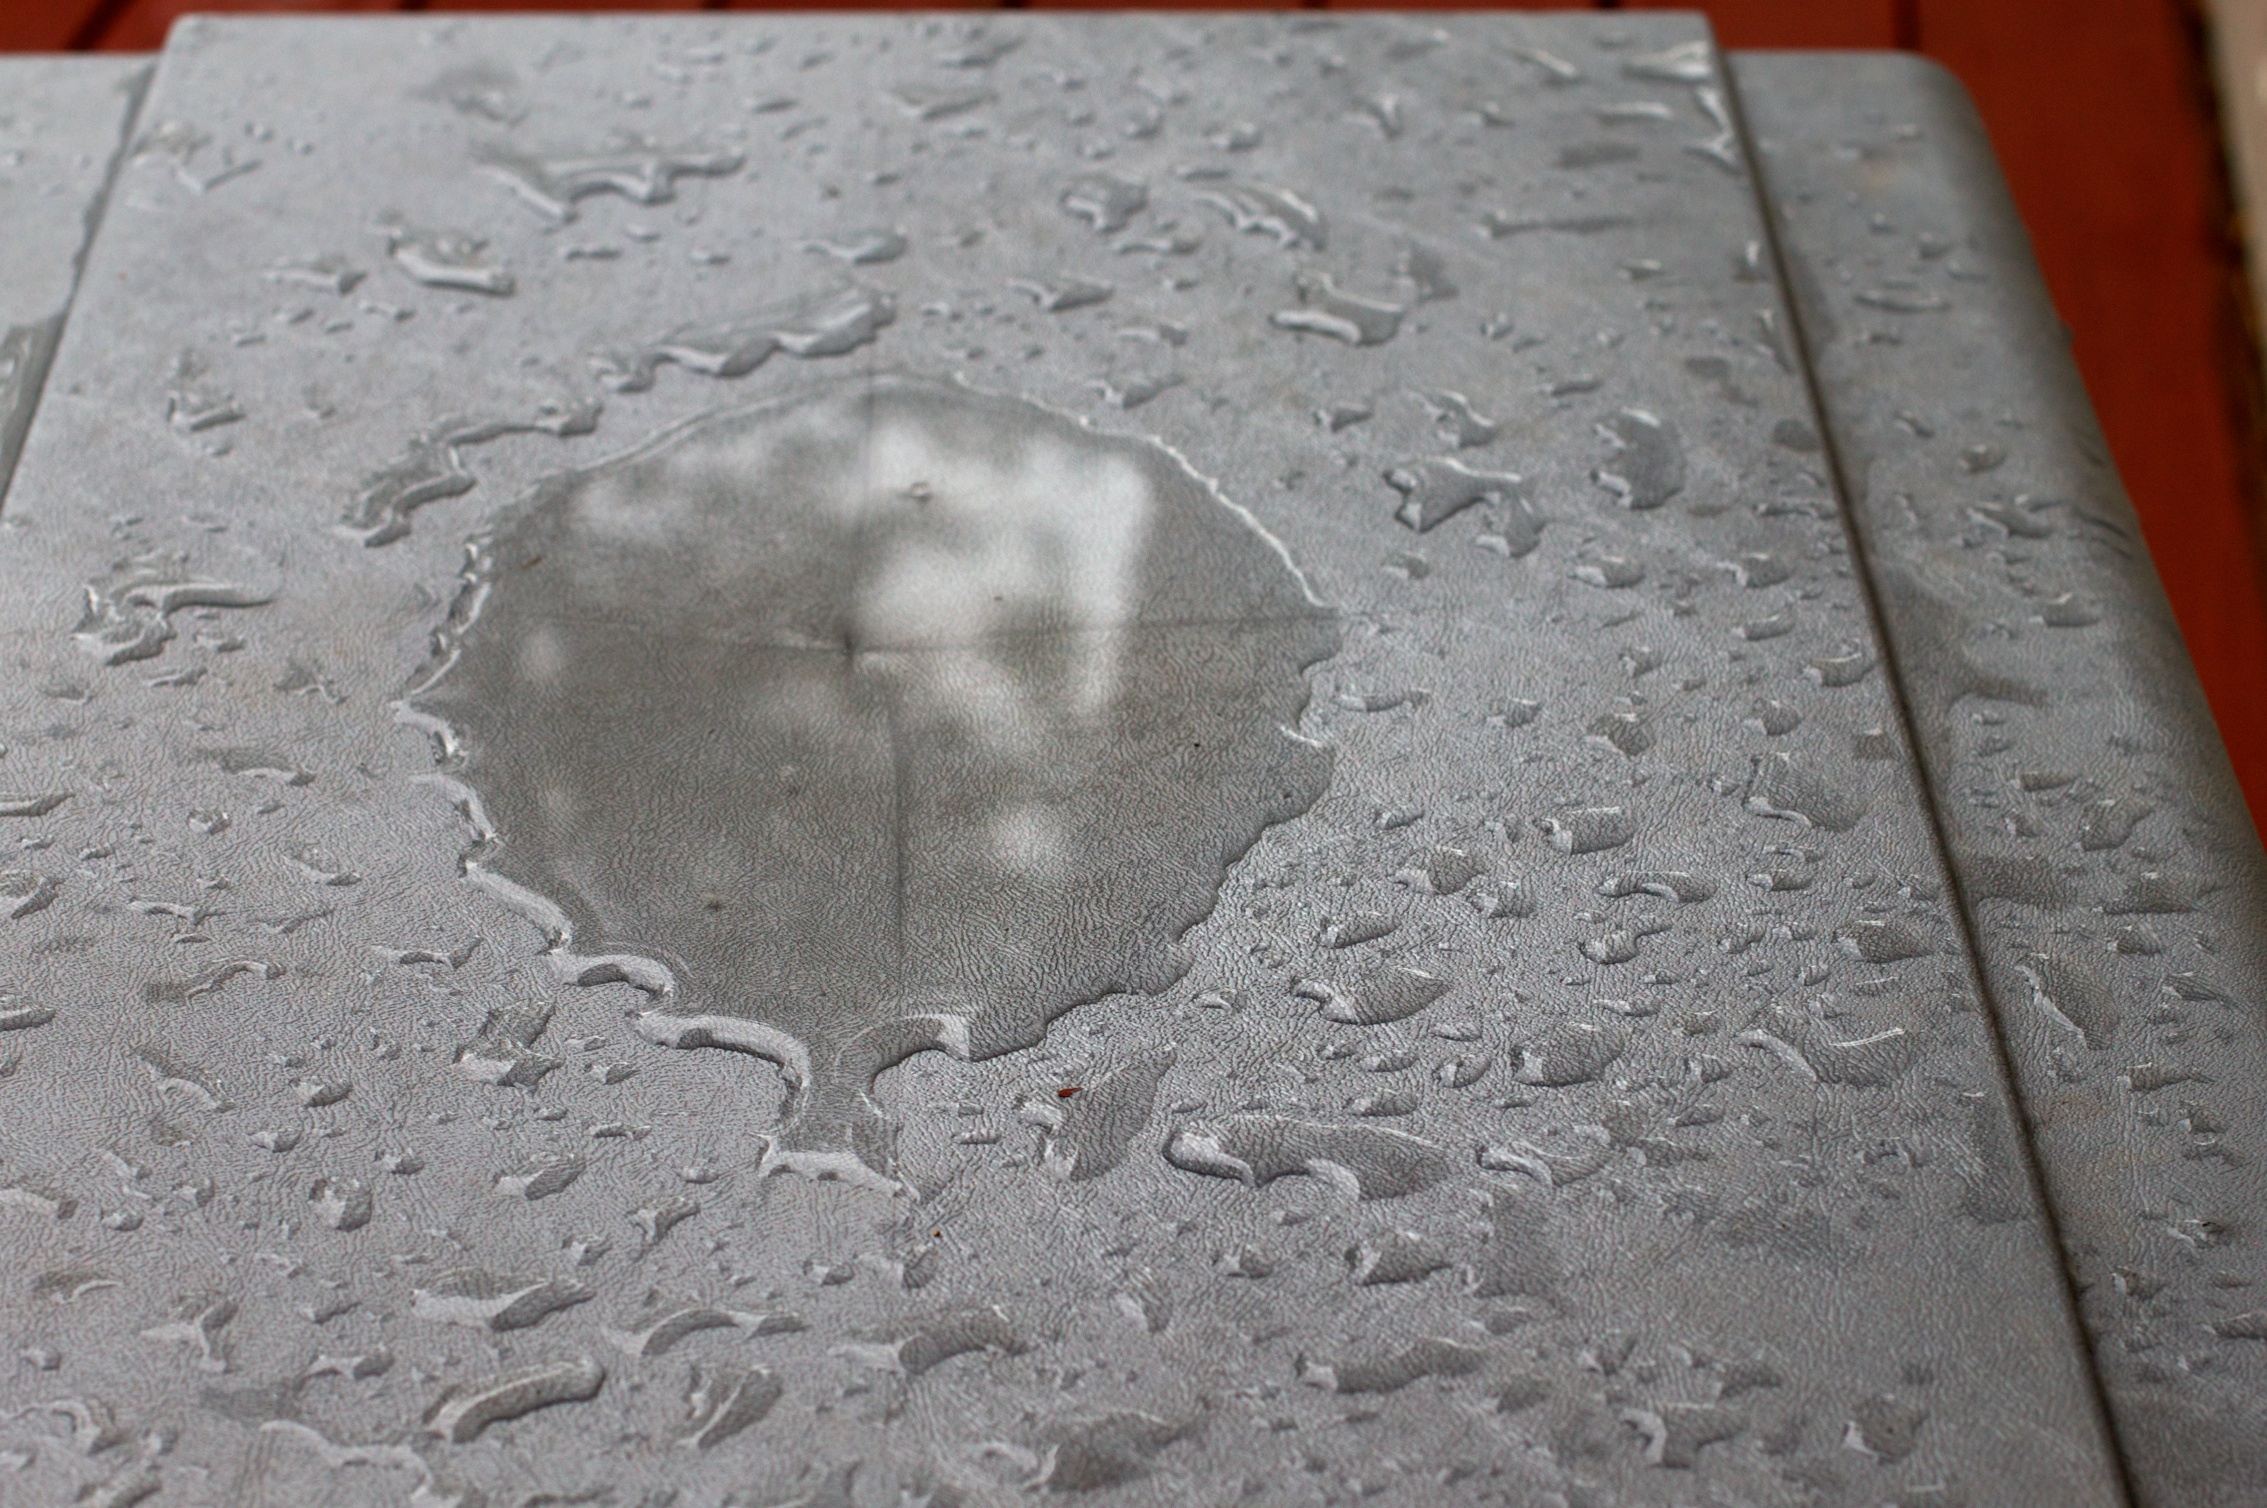
floor, material, circle, art, flooring, road surface